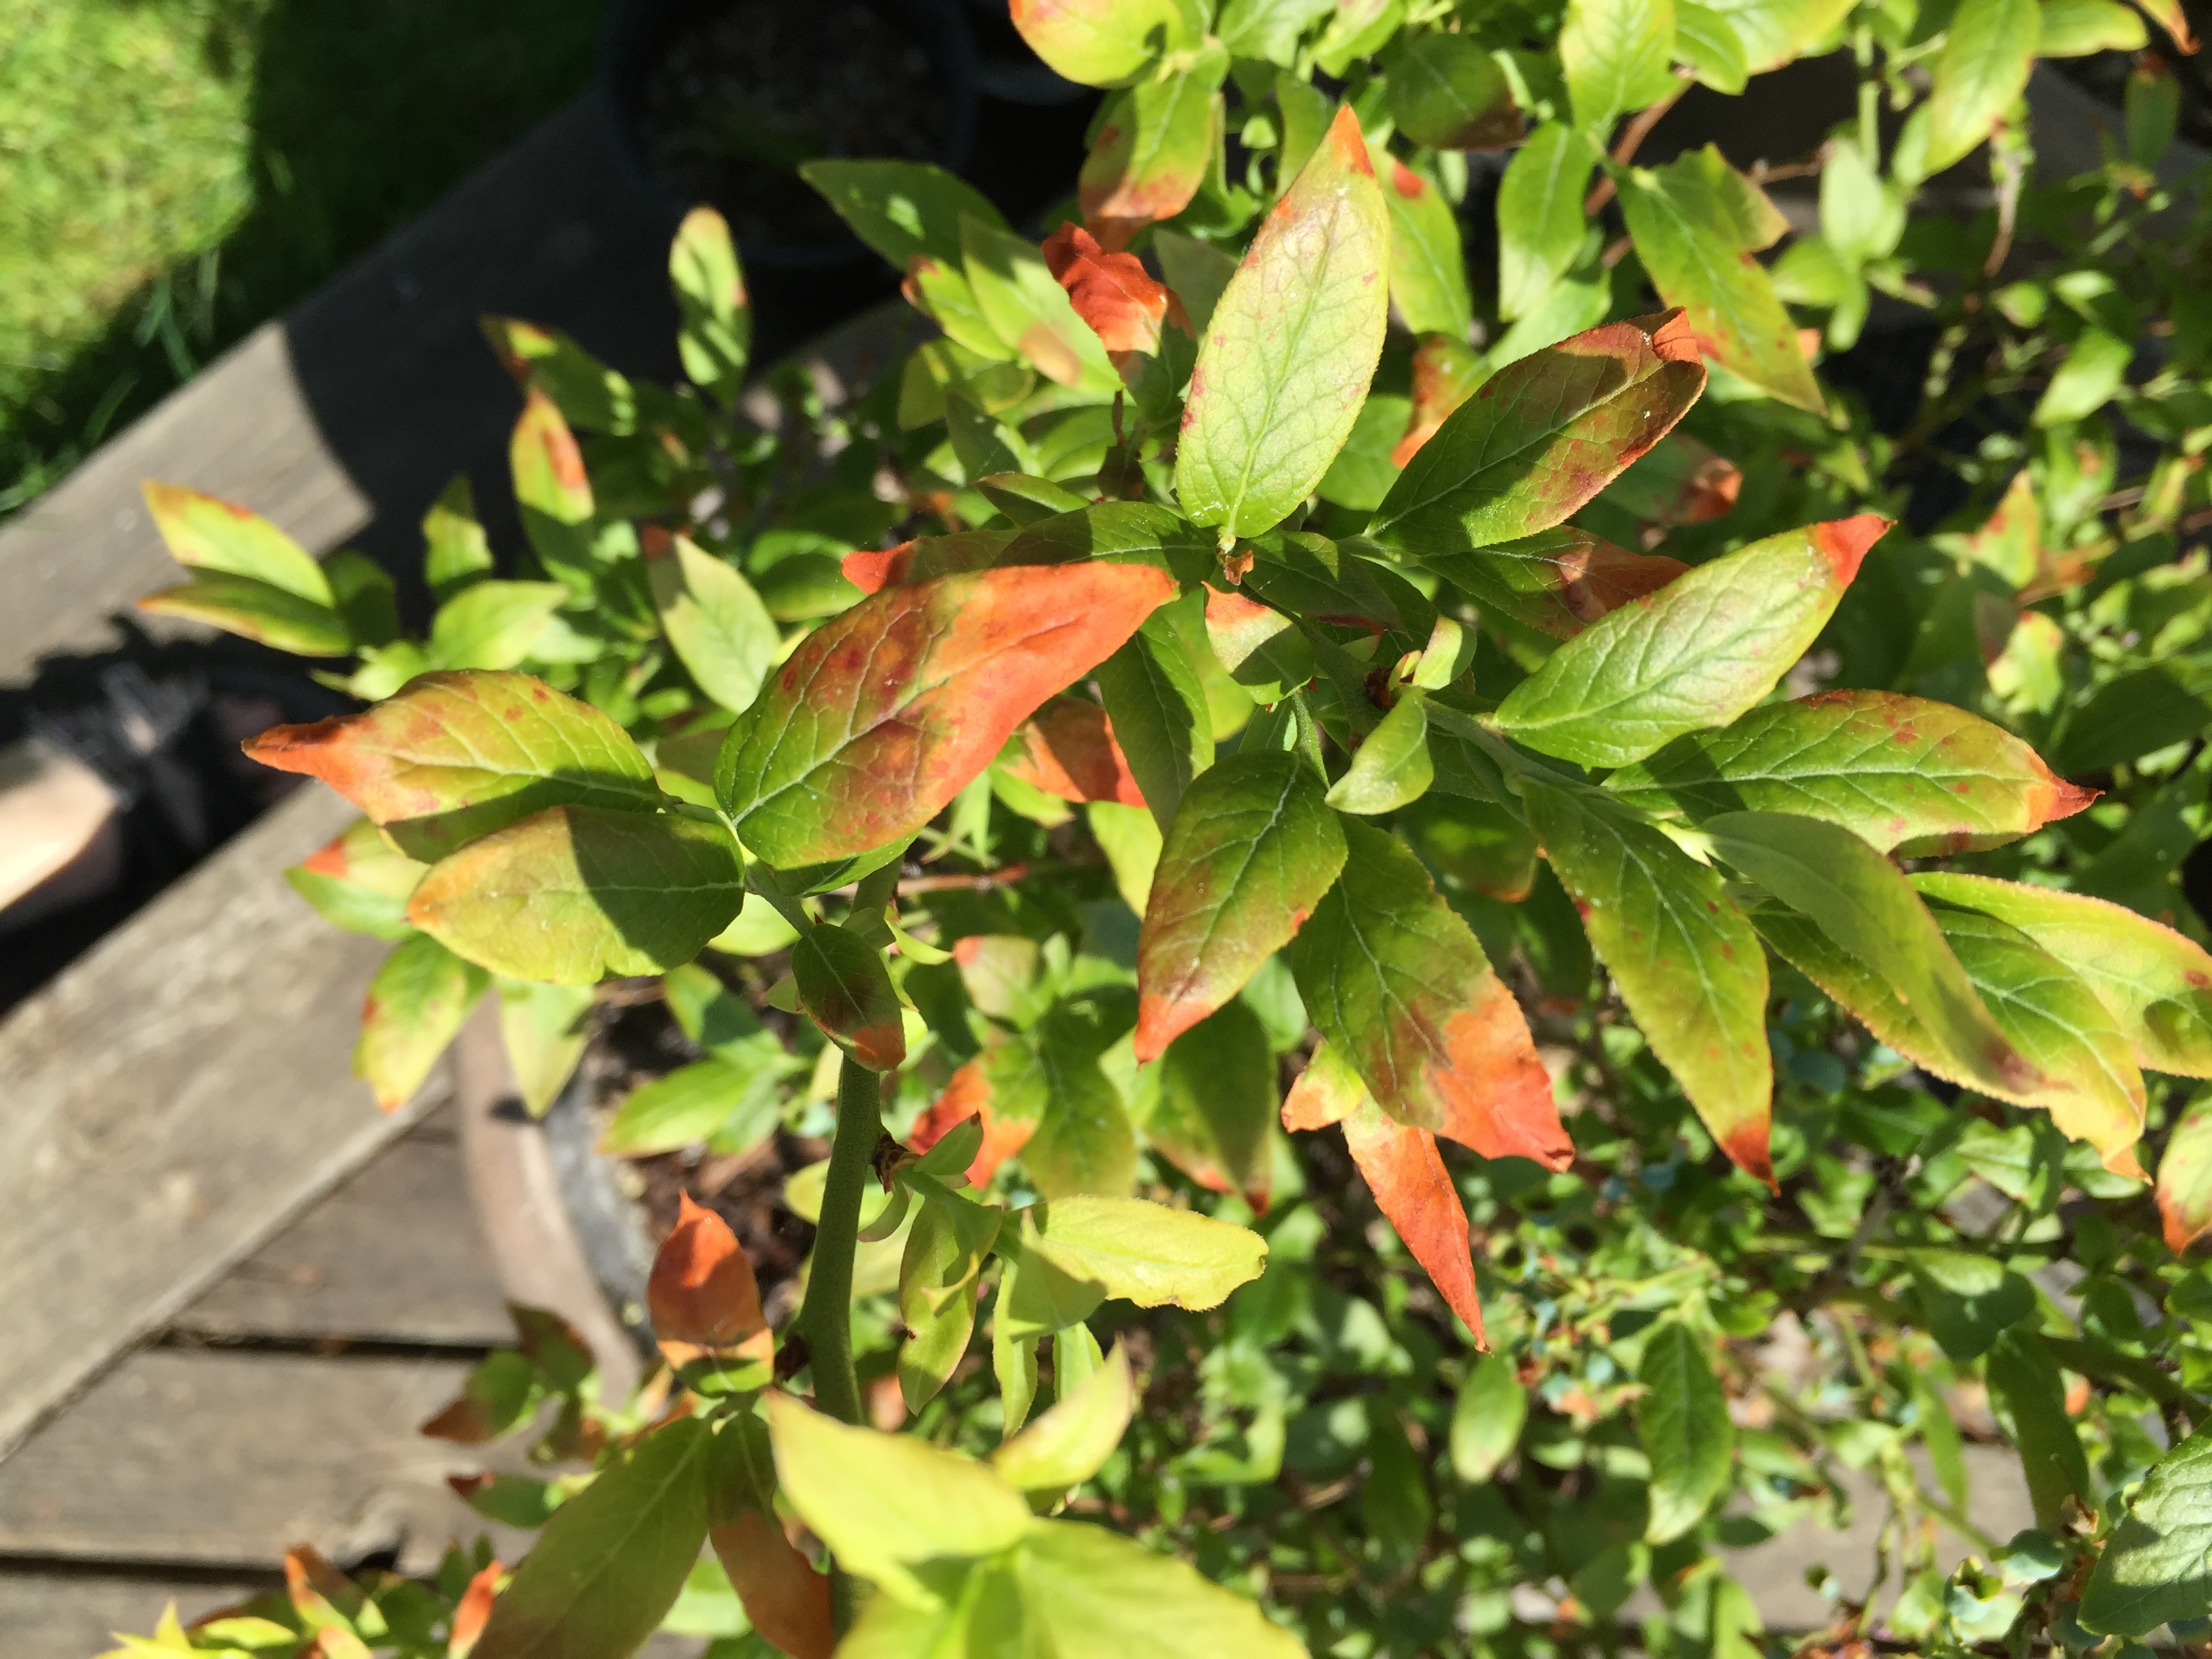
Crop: blueberry
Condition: healthy